Provisional Priamurye Government

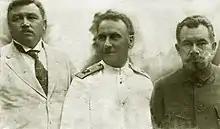
Foreign Minister N. D. Merkulov, Admiral G. K. Stark, Chairman S. D. Merkulov of the Provisional Priamurye Government

The Provisional Priamurye Government or Provisional Priamur Government existed in the region of Priamurye of the Russian Far East between May 27, 1921 and June 16, 1923. It was the last Russian State enclave during the Russian Civil War.